Set theory

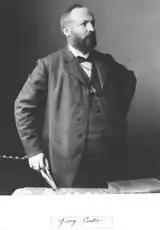
Georg Cantor, 1894

The basic notion of grouping objects has existed since at least the emergence of numbers, and the notion of treating sets as their own objects has existed since at least the Tree of Porphyry in 3rd-century AD. The simplicity and ubiquity of sets makes it hard to determine the origin of sets as now used in mathematics; however, Bernard Bolzano's "Paradoxes of the Infinite" ("Paradoxien des Unendlichen", 1851) is generally considered the first rigorous introduction of sets to mathematics. In his work, he (among other things) expanded on Galileo's paradox, and introduced one-to-one correspondence of infinite sets, for example between the intervals formula_1 and formula_2 by the relation formula_3. However, he resisted saying these sets were equinumerous, and his work is generally considered to have been uninfluential in mathematics of his time.